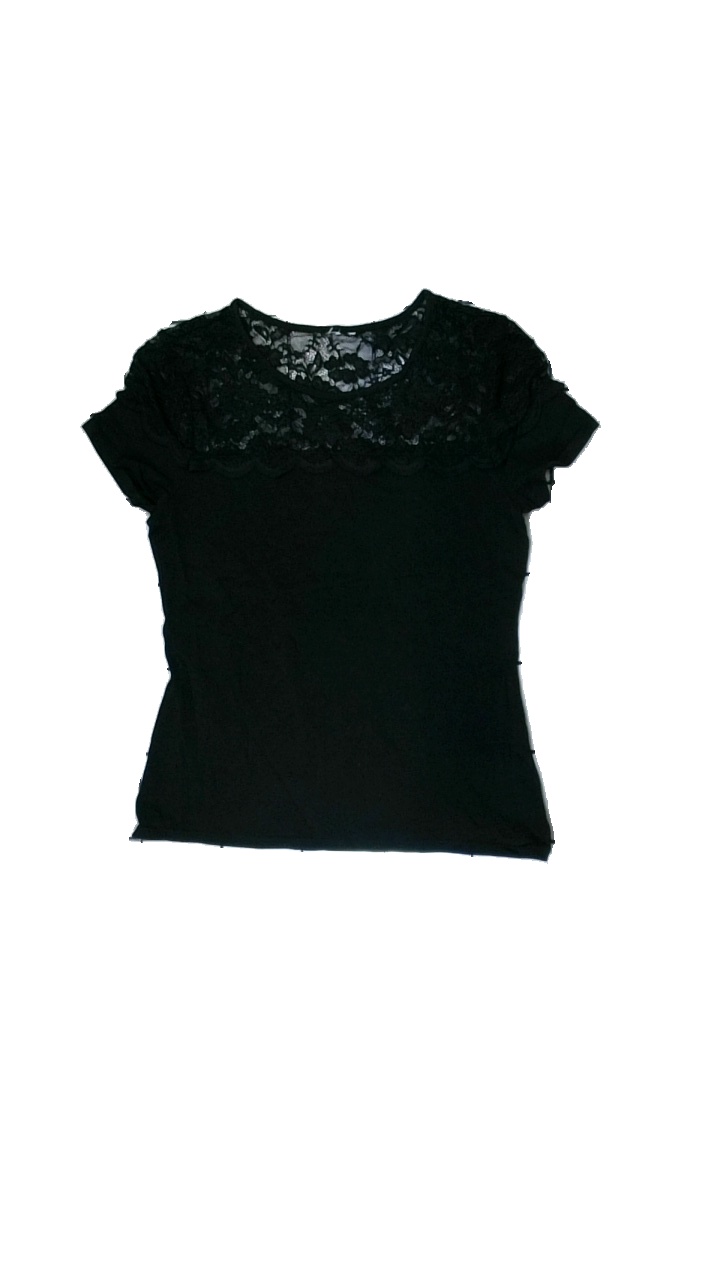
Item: Top (Ladies)
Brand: H&m
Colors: Black
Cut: C-collar
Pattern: Lace
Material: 100% cotton
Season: All
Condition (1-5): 4
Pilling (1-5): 5
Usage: Reuse
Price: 50-100